Cory Thiesse

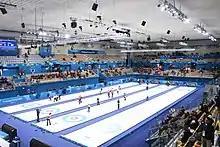
Gangneung Curling Centre, curling venue for the 2018 Winter Olympics

Team Christensen maintained their line-up for the 2017–18 season, with the exception of Phill Drobnick replacing Ann Swisshelm as coach. They were one of only three women's teams competing at the 2017 United States Olympic Curling Trials, attempting to earn the chance to represent the United States at the 2018 Winter Olympics. At the Trials Team Christensen only won one game and Nina Roth's team ultimately became the Olympic team, but Thiesse was again asked to be the alternate for Team Roth (the same position she filled at the 2017 World Championship). At the Olympics the team missed the playoffs, finishing eighth with a record of 4–5.